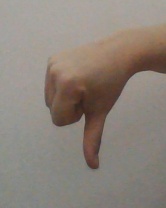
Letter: waw